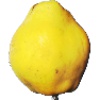
Label: Quince 1